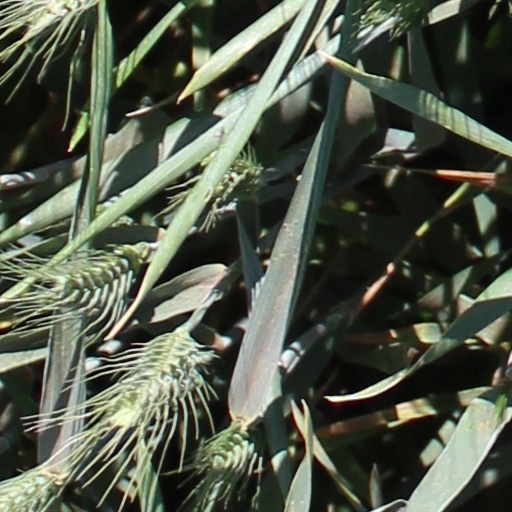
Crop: wheat